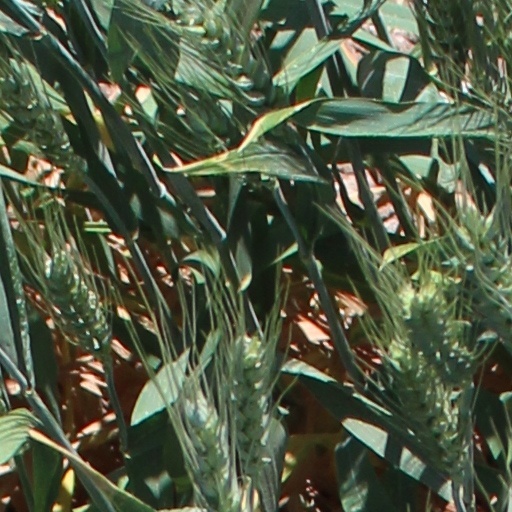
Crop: wheat